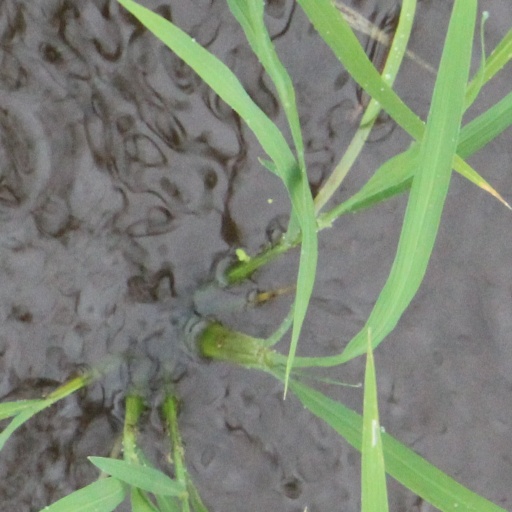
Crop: rice